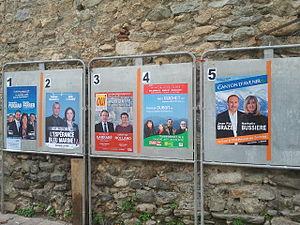
Affiches des candidats à Céret pour le canton Vallespir-Albères en 2015
Les élections départementales françaises de 2015 ont lieu les 22 et 29 mars 2015 afin d'élire l'intégralité des conseillers départementaux, pour la première fois au scrutin binominal majoritaire. À compter de ce scrutin, les « élections départementales » et les « conseils départementaux » remplacent les « élections cantonales » et les « conseils généraux ».
Le canton de Vallespir-Albères est une circonscription électorale française du département des Pyrénées-Orientales créée par le décret du 26 février 2014 et entrant en vigueur lors des premières élections départementales suivant la publication du décret.